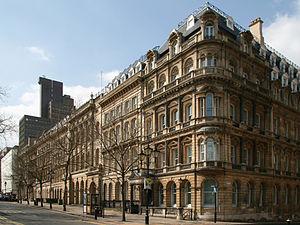
Birmingham /biʁmiŋam/ est une ville et un district métropolitain des Midlands de l'Ouest au centre de l'Angleterre. C'est la deuxième ville la plus peuplée du Royaume-Uni après Londres et avant Manchester. Elle compte une population de 1 141 400 habitants, et fait partie de la conurbation des Midlands de l'Ouest, laquelle a une population de 4 332 629 habitants. Depuis 1889, elle a le statut de cité.